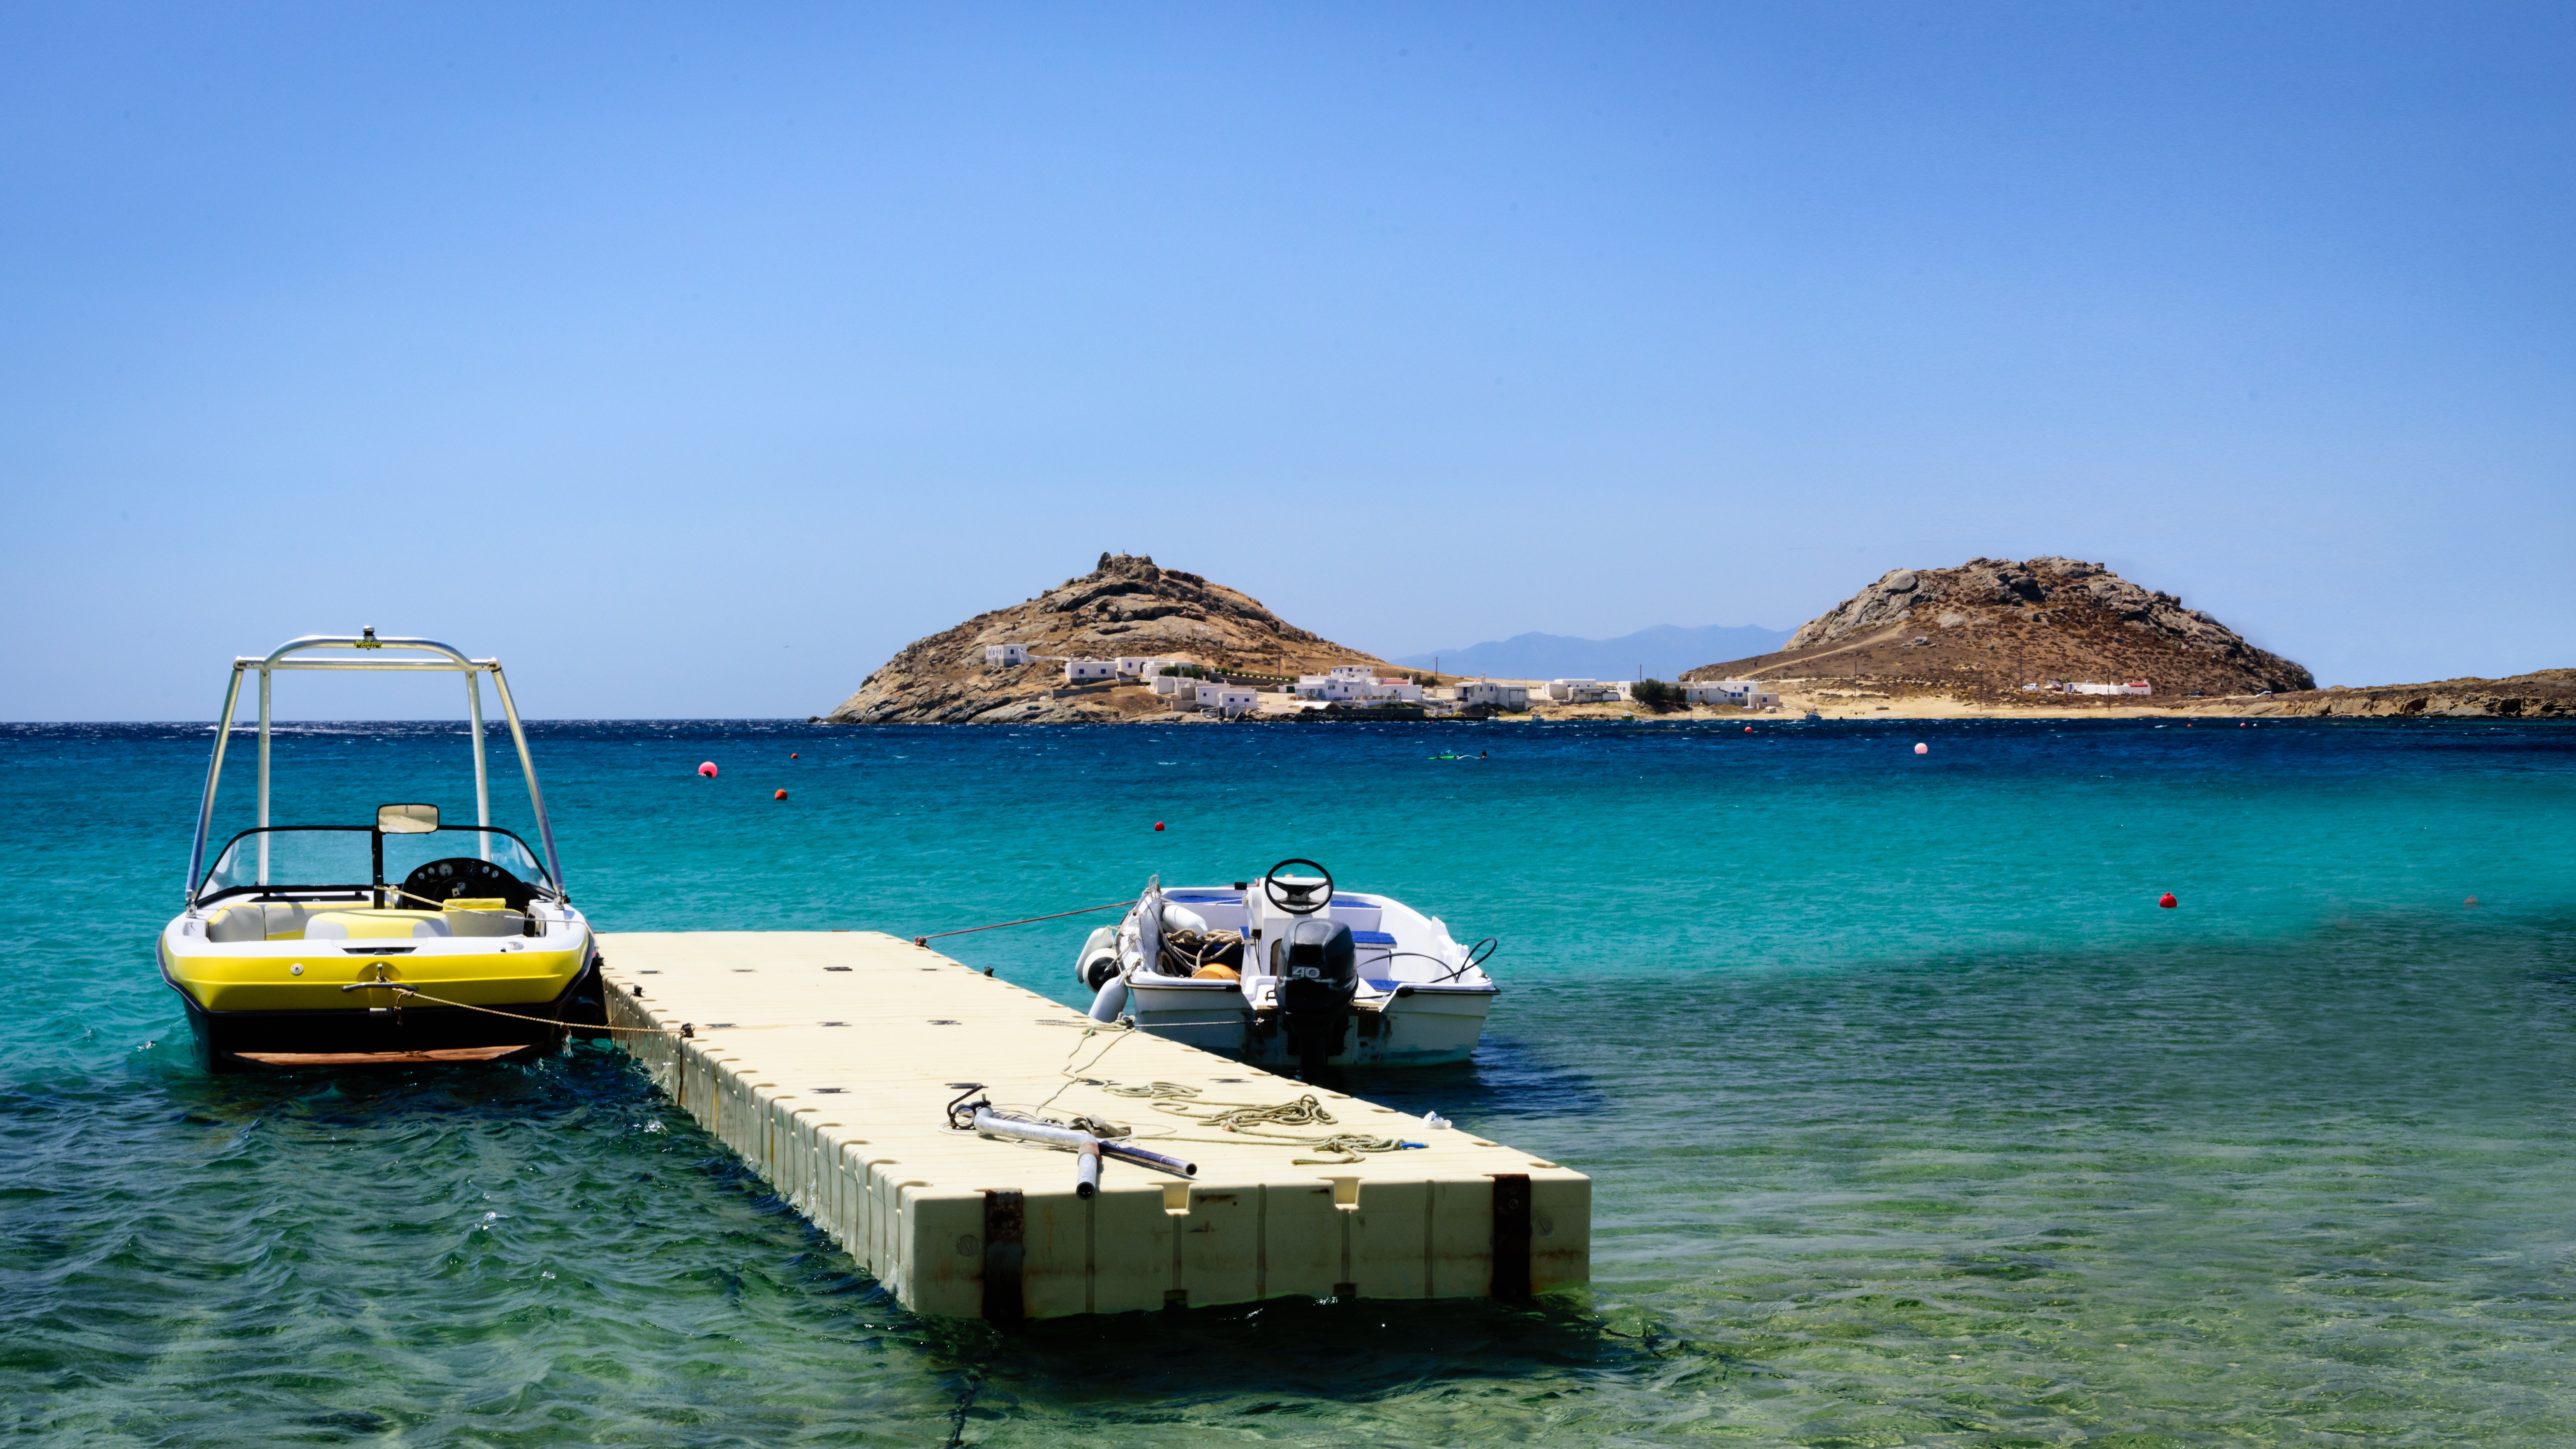
beach, landscape, sea, coast, water, ocean, boat, shore, summer, vacation, travel, recreation, cove, mediterranean, vehicle, relax, seascape, lagoon, bay, island, landmark, blue, tourism, leisure, seashore, turquoise, greece, mykonos, watercraft, cape, aegean, tourist destination